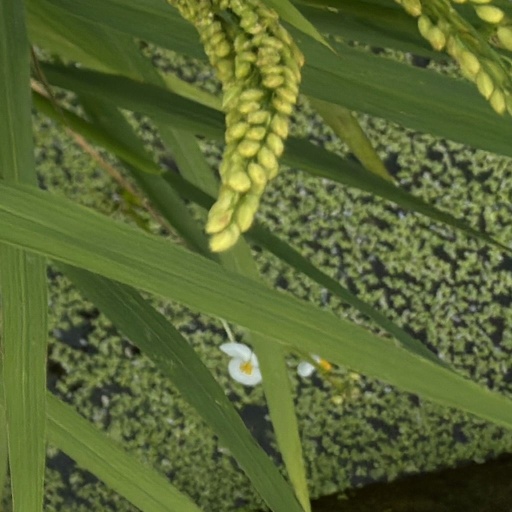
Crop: rice